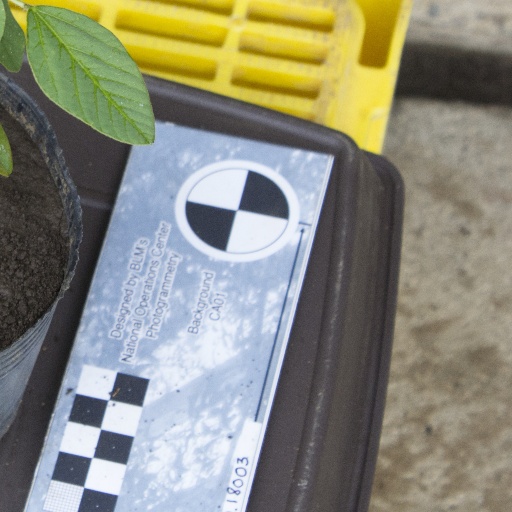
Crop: soybean